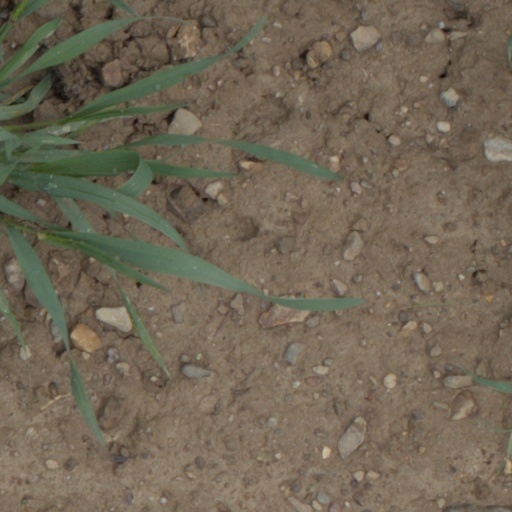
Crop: wheat